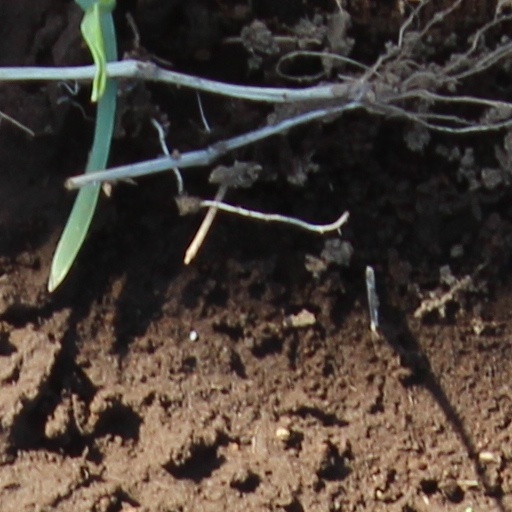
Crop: wheat